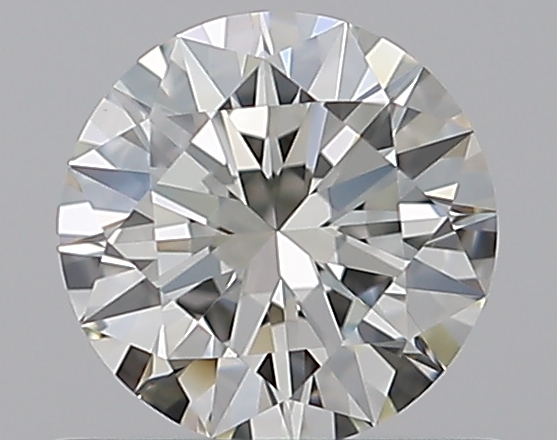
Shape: round
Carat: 0.5
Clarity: VVS1
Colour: J
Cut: EX
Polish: EX
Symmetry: EX
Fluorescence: N
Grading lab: GIA
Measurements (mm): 5.15 x 5.18 x 3.1